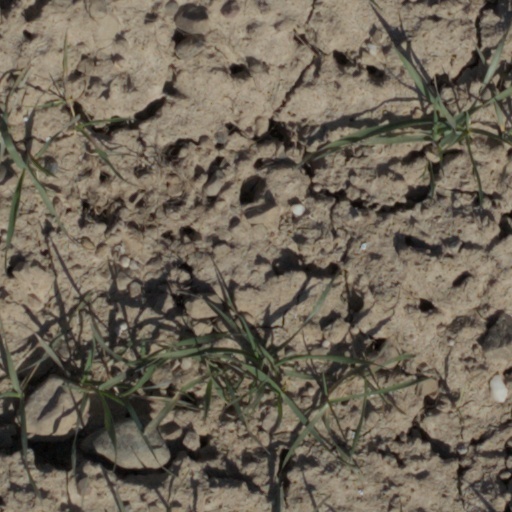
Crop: wheat